Mr. Driller (video game)

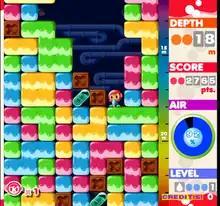
Arcade version screenshot

"Mr. Driller" is a puzzle video game, commonly described as a mix between "Dig Dug" and "Columns". The player controls Susumu Hori, the titular "Mr. Driller", who must destroy all of the piling-up blocks before they take over the city of Downtown. The objective is to make it to the bottom of the stage by destroying, or "drilling", colored blocks that litter the playfield. Susumu can move left and right to drill surrounding blocks, and can also jump up a block next to him by moving against it. Blocks can also be cleared if four or more touch each other, which can be used to cause chain reactions. Blocks will also fall if there is nothing underneath to support them, which can crush Susumu and lose a life if he is under them.